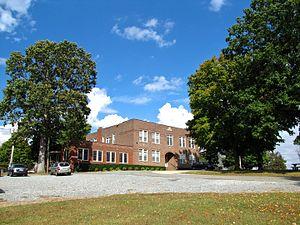
Adams est une municipalité américaine située dans le comté de Robertson au Tennessee.